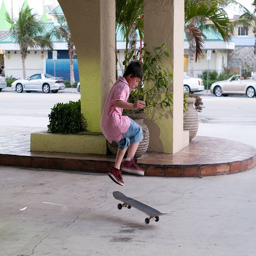
A boy is practicing a jump on a skateboard.
A boy jumping with his skateboard in a driveway
A little boy in the air with a skateboard.
A person with skateboard on a city street.
A boy jumping while riding on a skateboard.